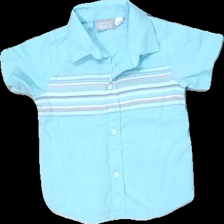
View: front
Type: Shirt
Category: Children
Brand: Not in the list
Brand text on label: the childrens place
Colors: Blue, White, Yellow, Multicolor
Material: 100% cotton
Pattern: Striped
Cut: Regular
Season: All
Damage location: top right
Damage 2 location: bottom center
Damage 3 location: bottom left
Price range: 50-100
Recommended usage: Reuse
Description: blå kortärmad skjorta med ränder fram